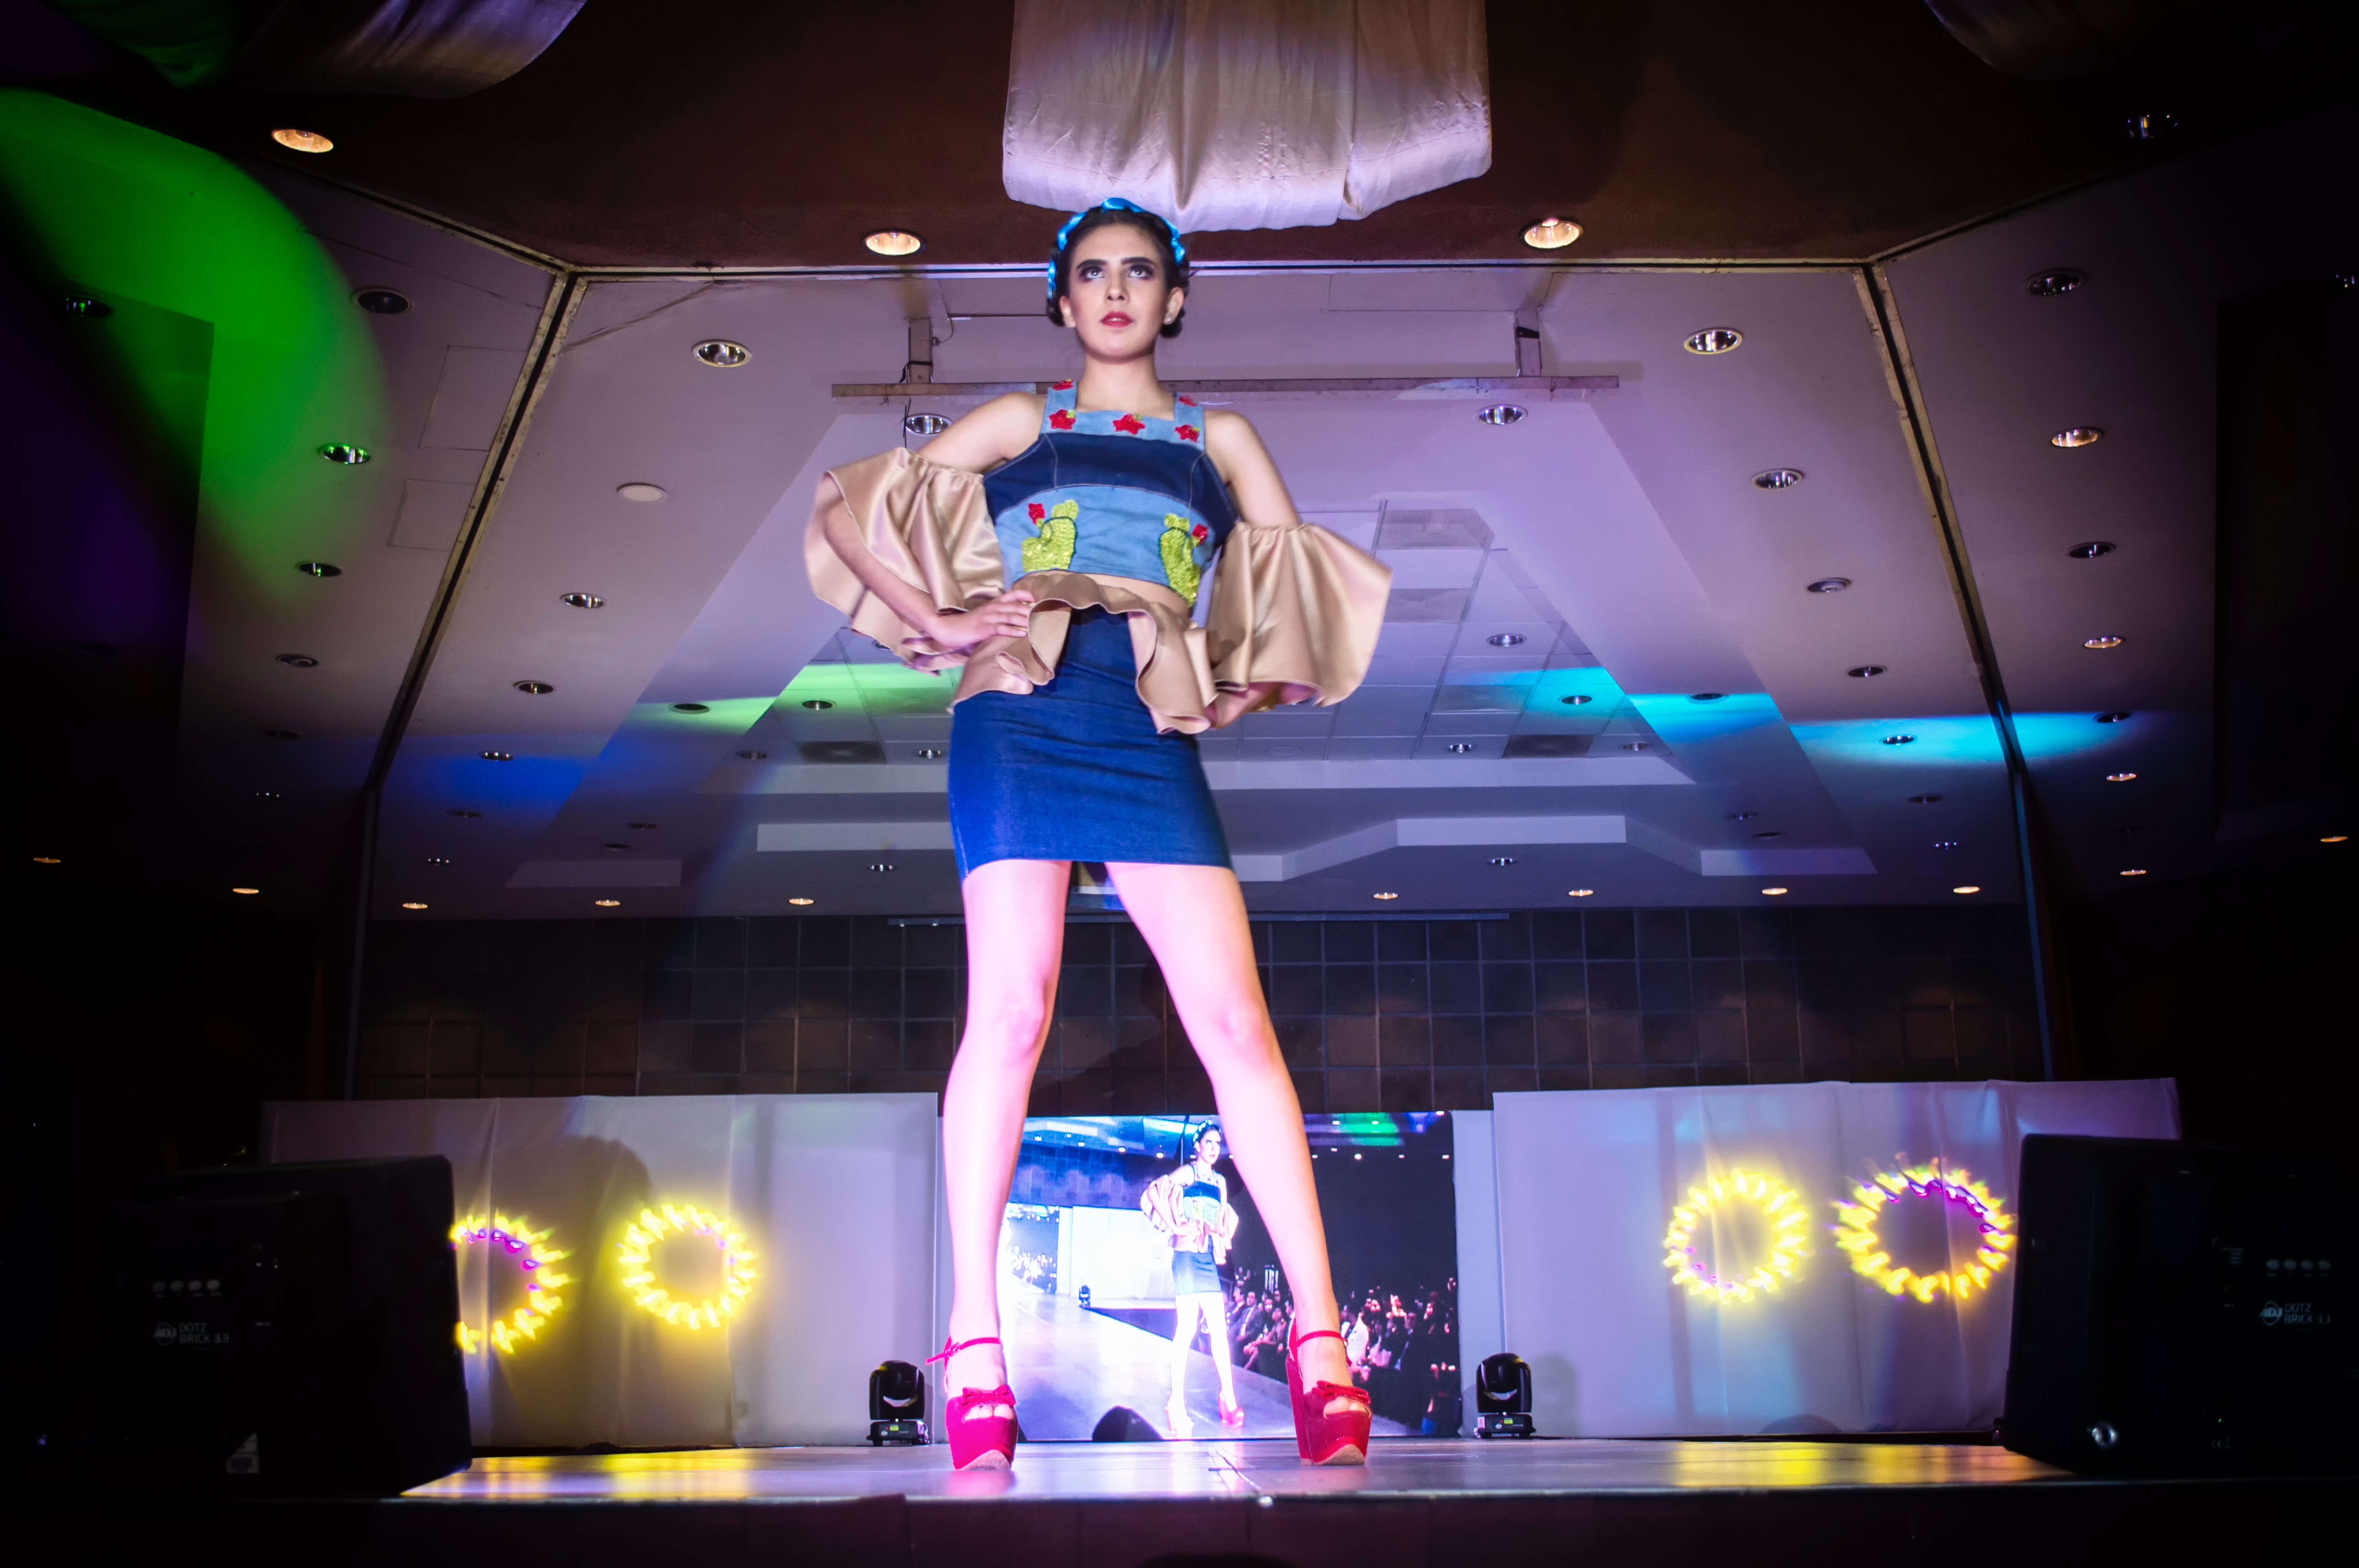
performance, entertainment, stage, performing arts, event, fashion, public event, Talent show, music artist, performance art, fun, singing, concert, competition, music venue, pop music, music, singer, dance